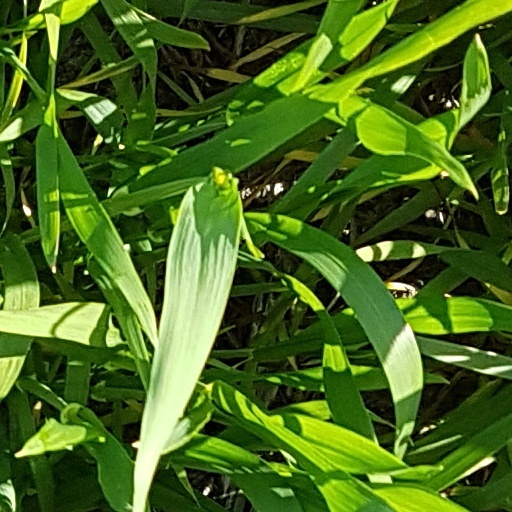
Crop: wheat